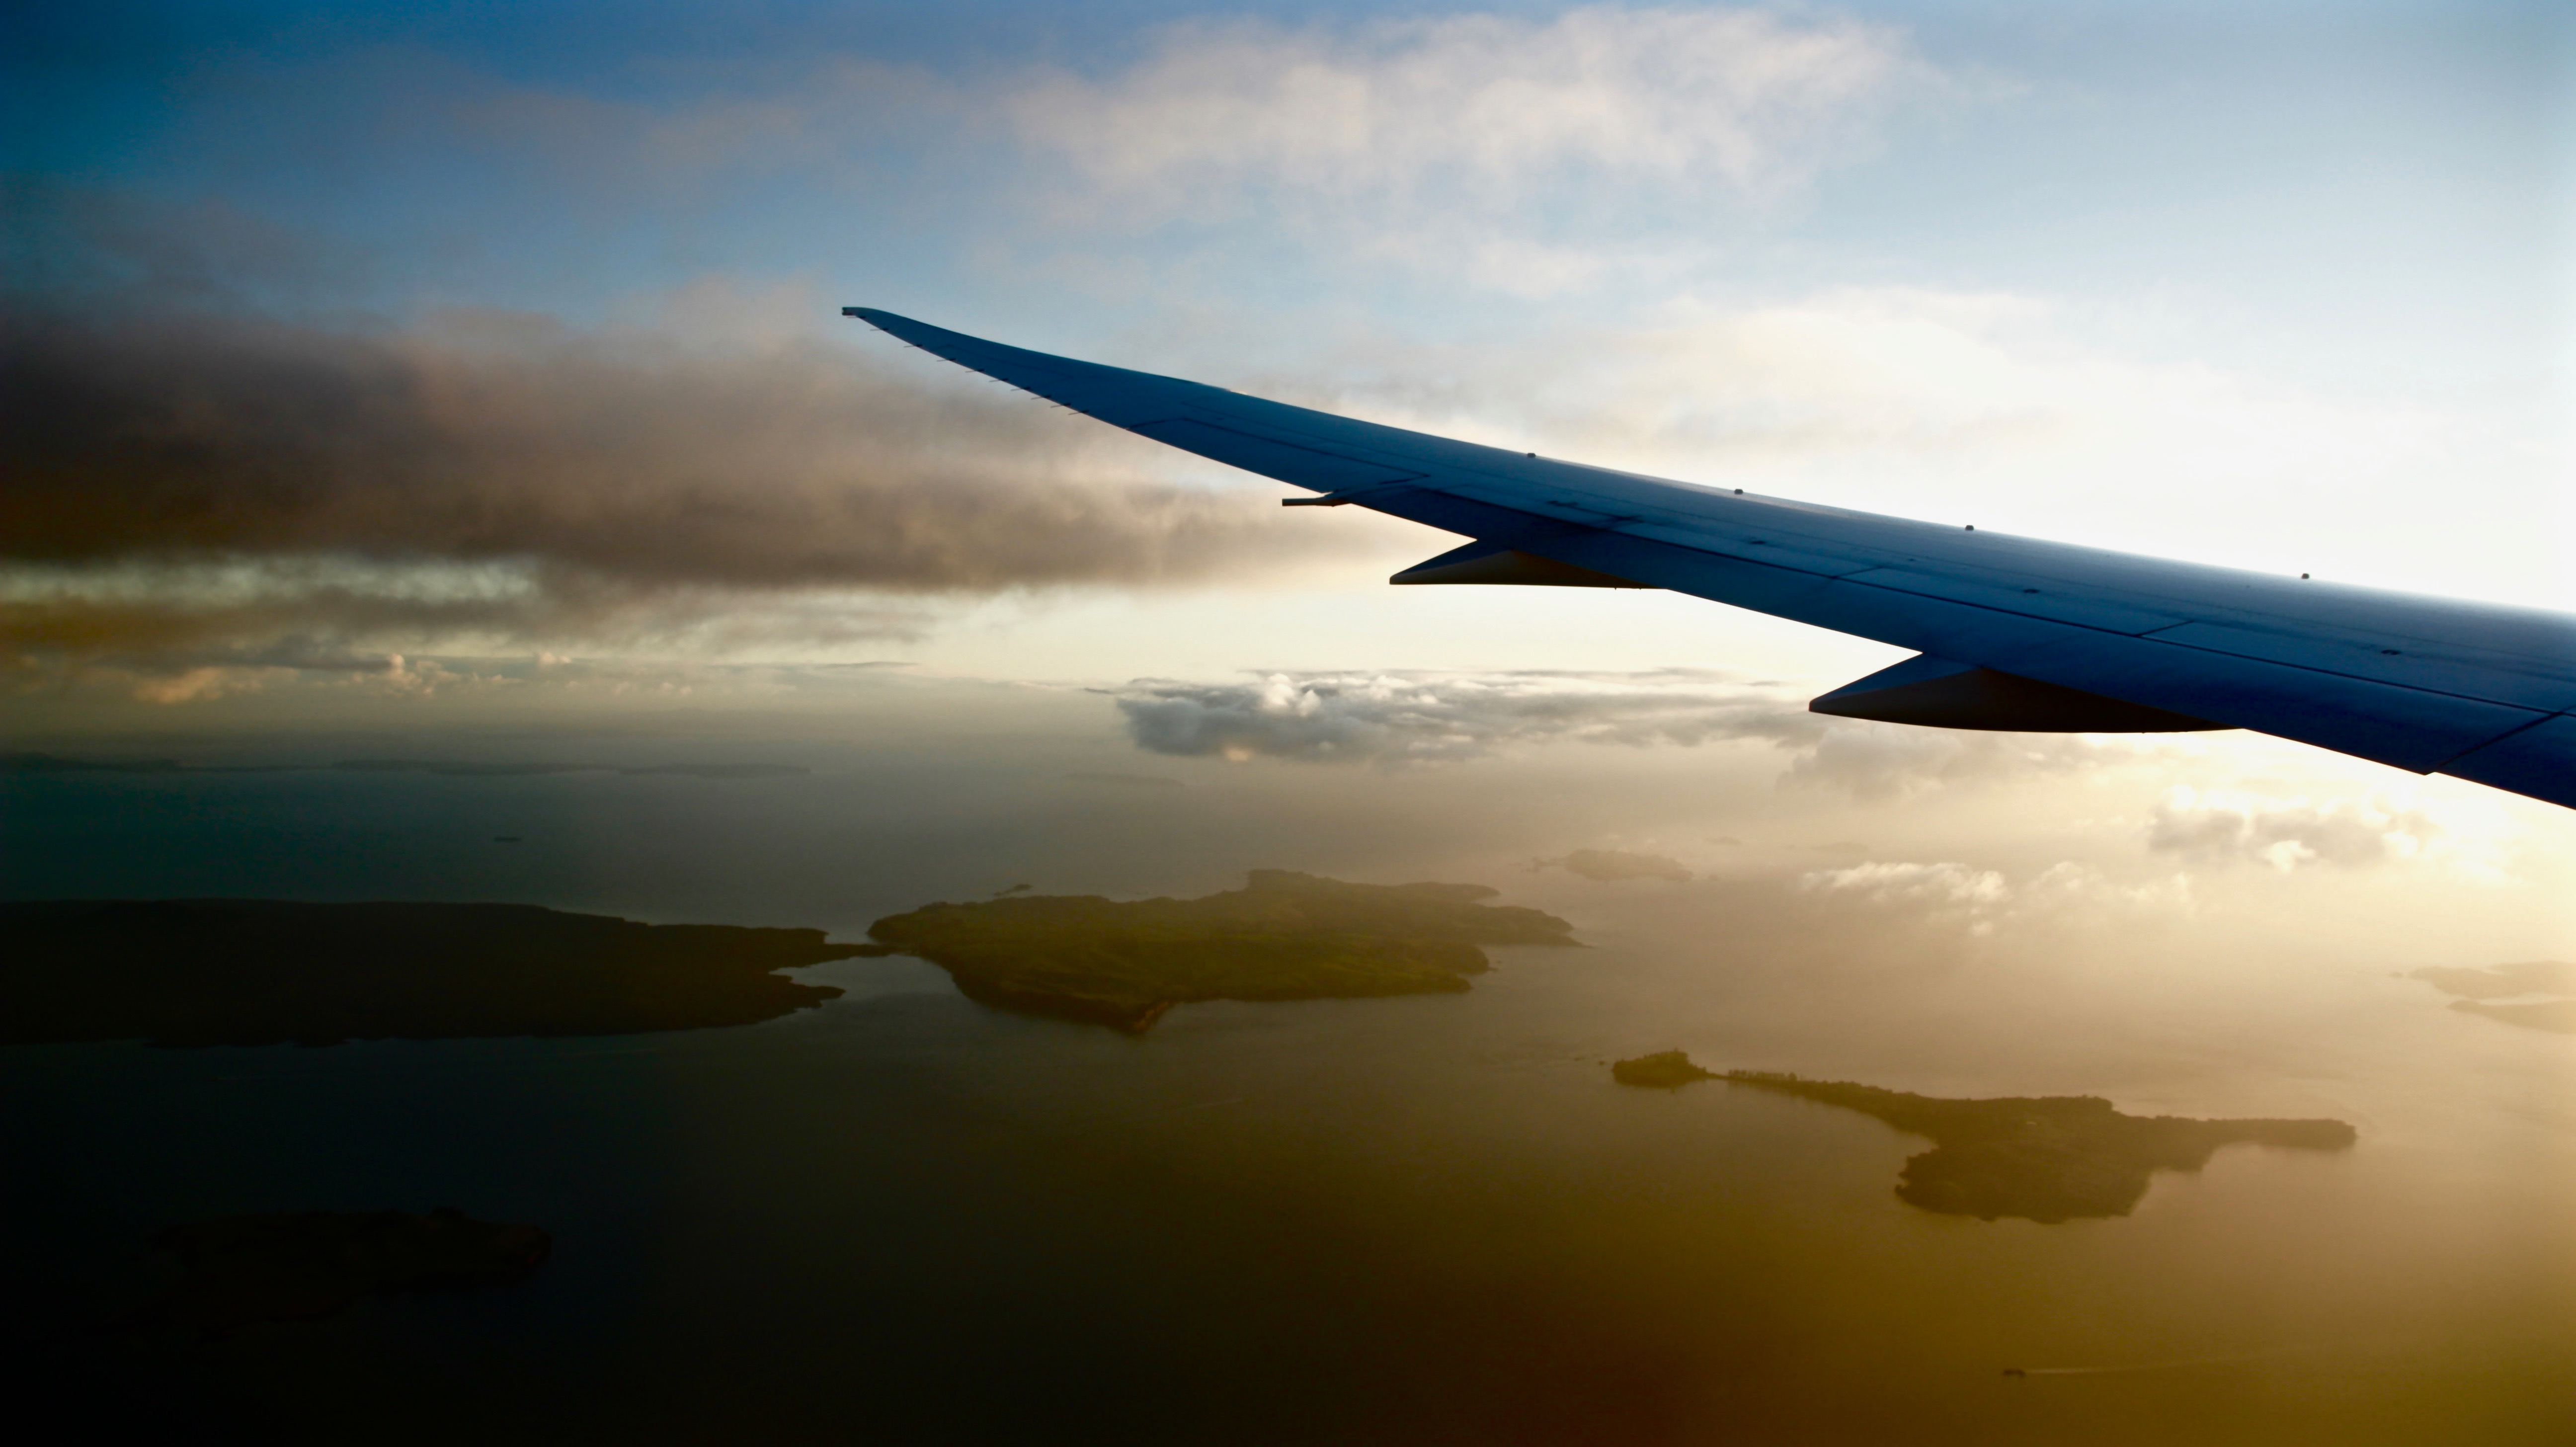
sea, horizon, wing, cloud, sky, sunlight, atmosphere, flying, airplane, aircraft, transportation, reflection, vehicle, airline, aviation, flight, blue, airliner, takeoff, jet aircraft, boeing 777, air travel, atmosphere of earth, wide body aircraft, narrow body aircraft